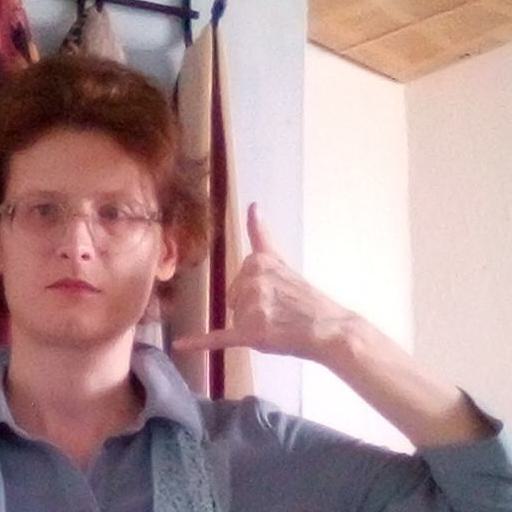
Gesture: call